Nirvana (Buddhism)

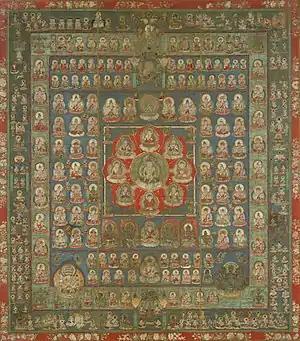
The "Garbhadhatu" mandala of the Mahavairocana Tantra representing multiple manifestations of the Dharmakaya, the Buddha Vairocana.

The classic Mahāyāna Yogacara view posits that there are at least two types of nirvana, holding that what is called ""apratiṣṭhita-nirvana"" ("non-abiding", non-localized", "non-fixed") to be the highest nirvana, and more profound than ""pratiṣṭhita-nirvāṇa"", the ‘localized’, lesser nirvana. According to the classic Indian theory, this lesser, abiding nirvana is achieved by followers of the "inferior" vehicle ("hinayana") schools which are said to only work towards their own personal liberation. From this perspective, the hinayana path only leads to one's own liberation, either as sravaka (listener, hearer, or disciple) or as pratyekabuddha (solitary realizer).